University of Louisville School of Law

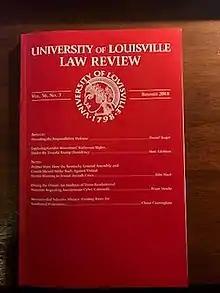
The University of Louisville Law Review, Summer 2018.

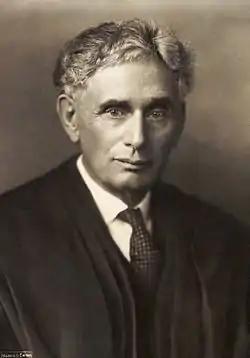
The Louis D. Brandeis School of Law at the University of Louisville opened in 1846 and was named for Justice Brandeis in 1997.

Louis D. Brandeis School of Law began in 1846 as the Law Department of the University of Louisville. For most of the nineteenth century the Law Department remained small and focused on practical education. "As late as the 1870s the school still supported a faculty of only three professors, each of whom met classes two days per week for four hours." Classes were held in the late afternoon to allow students to keep daytime jobs as law clerks. The faculty ignored the casebook method of instruction that was being developed at Harvard Law School at the time, instead encouraging students to visit local courts and offering optional mock court sessions. The "school literature even boasted that the faculty consisted of 'practical lawyers' and not professional educators." As a result, prominent faculty members such as James Speed and Peter B. Muir often eschewed their part-time positions in favor of politics or private practice.